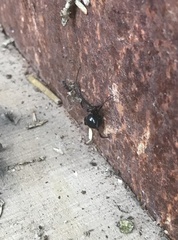
Species: Lactrodectus_hesperus